Fire Island

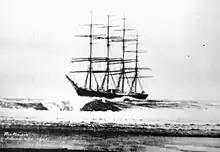
German full-rigged ship "Peter Rickmers" aground on Fire Island, April 30, 1908

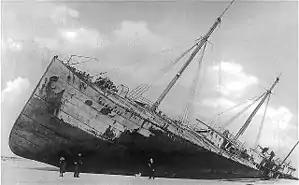
The world's first true tanker, the "Glückauf", stranded on March 23/24, 1893 in heavy fog at Blue Point Beach on Fire Island

The following are associated islands in the Fire Island National Seashore Jurisdiction, from west to east: